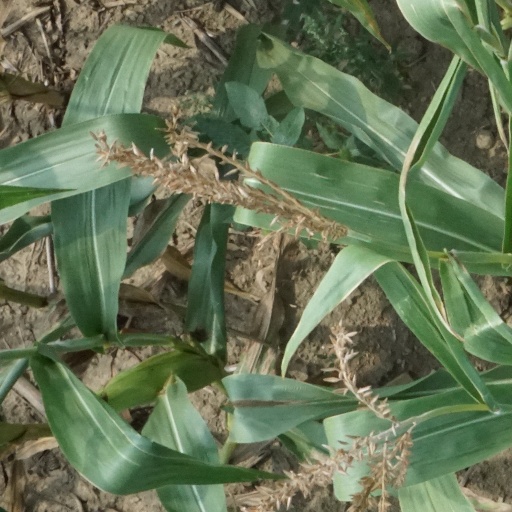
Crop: maize; corn